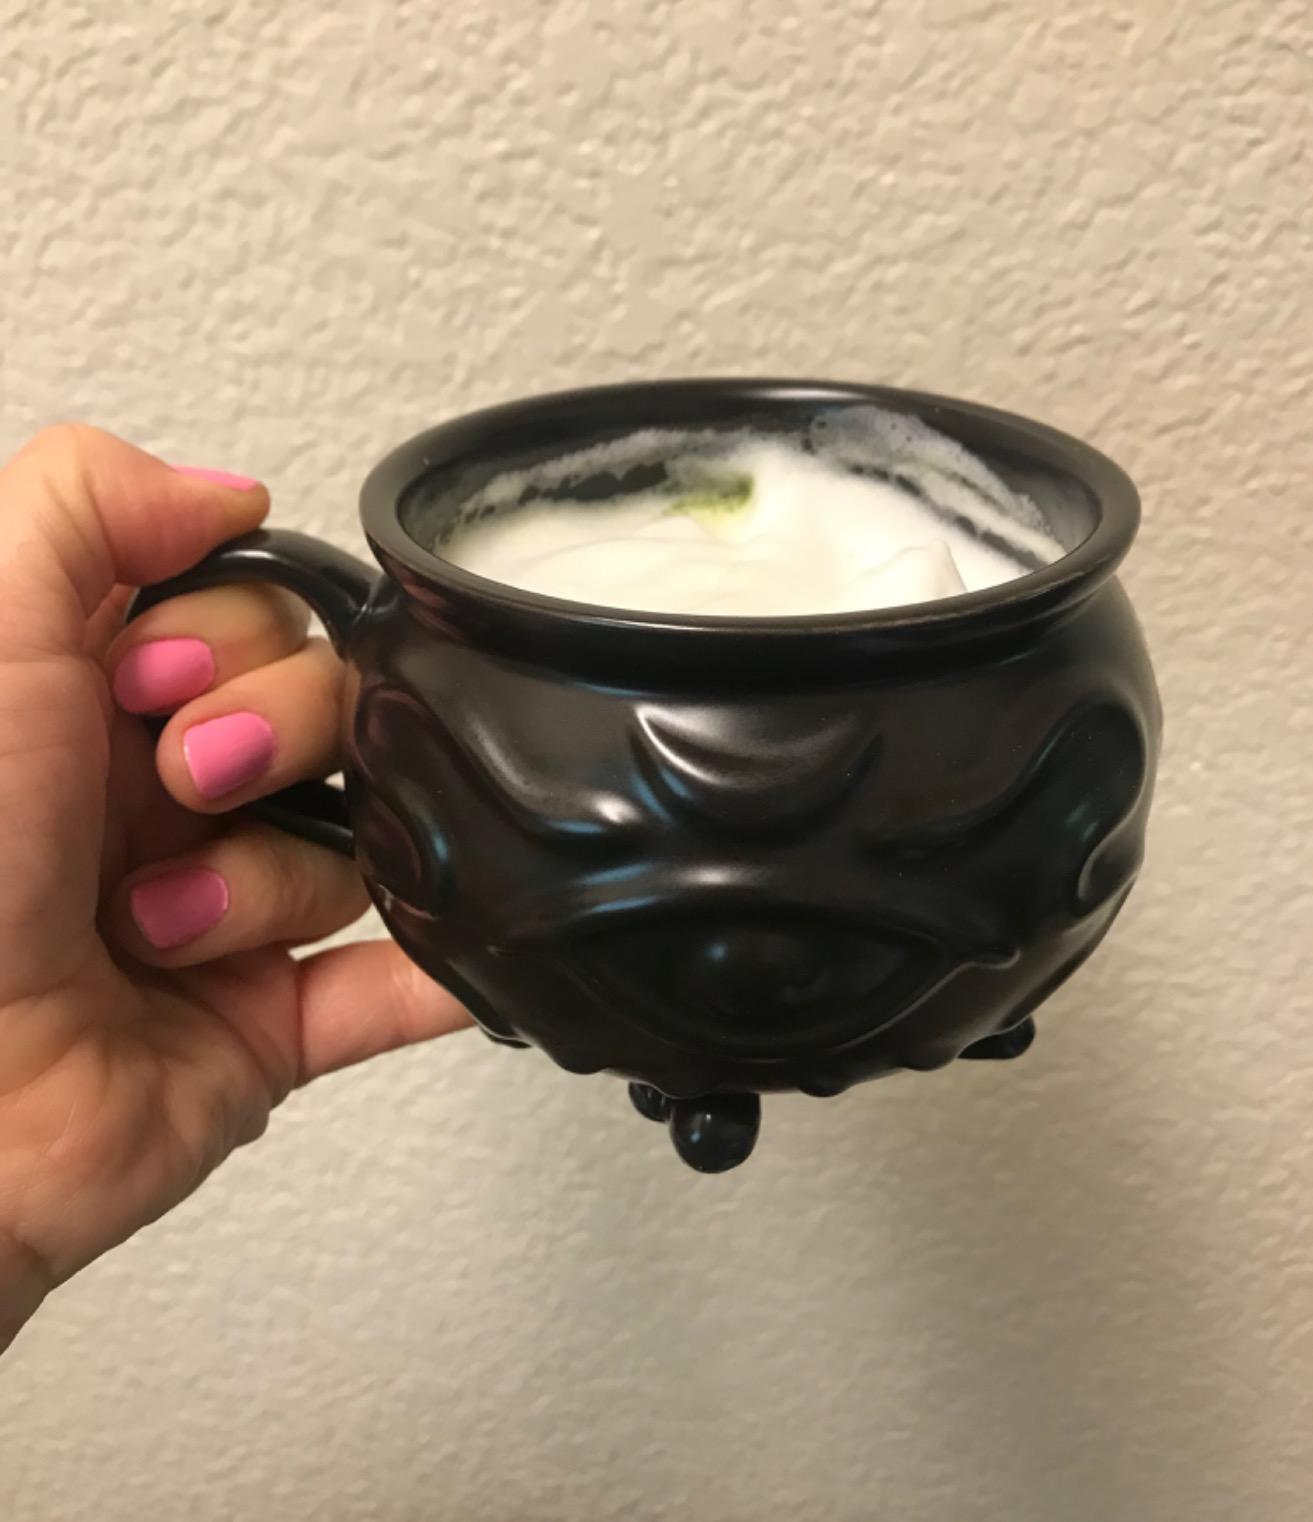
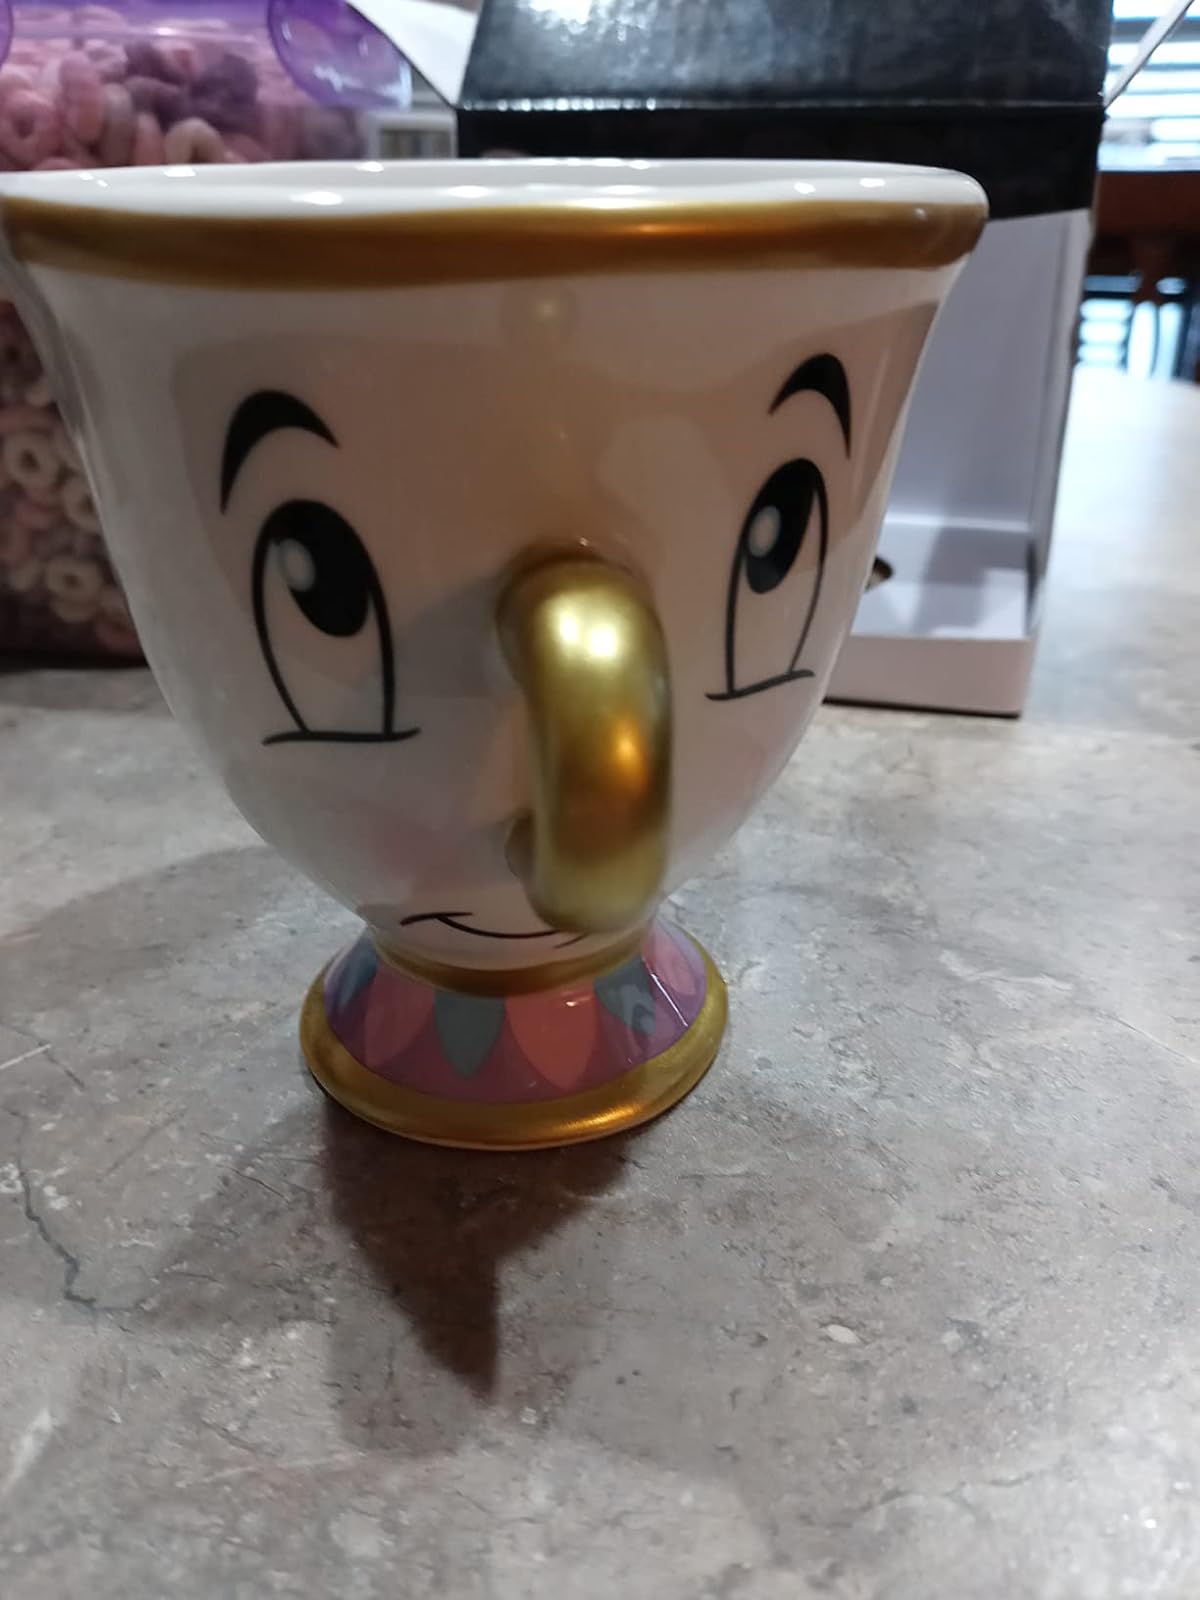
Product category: items_mug
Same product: no